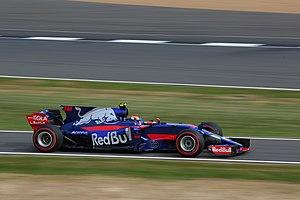
Carlos Sainz Vázquez de Castro, dit Carlos Sainz Jr., est un pilote de course automobile espagnol né le 1ᵉʳ septembre 1994 à Madrid et fils du champion du monde de rallye Carlos Sainz. Ancien membre de la Red Bull Junior Team, il fait ses débuts en Formule 1 en 2015 avec la Scuderia Toro Rosso. Il pilote pour Renault lors du championnat 2018 puis est engagé par McLaren Racing pour la saison 2019. Il obtient son premier podium à son 101ᵉ départ, le 17 novembre 2019 en se classant troisième au Brésil.